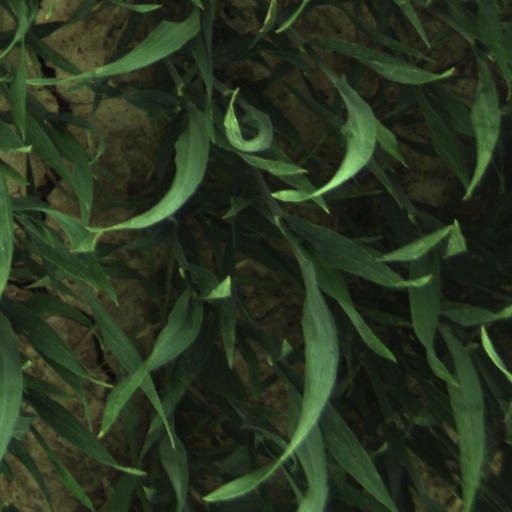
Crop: wheat